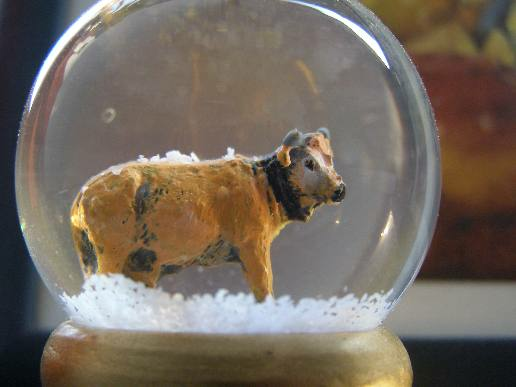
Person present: No